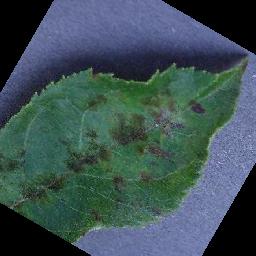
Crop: apple
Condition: scab